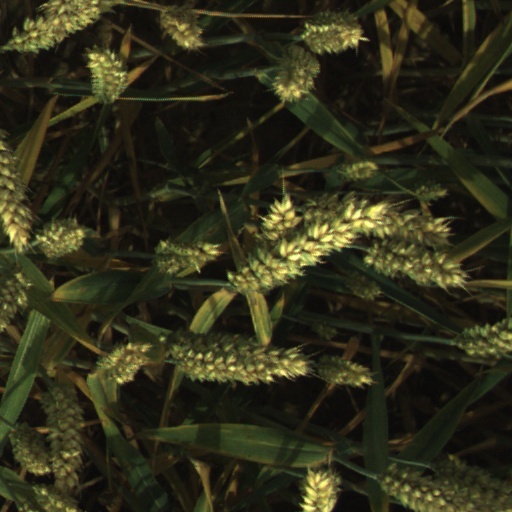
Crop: wheat